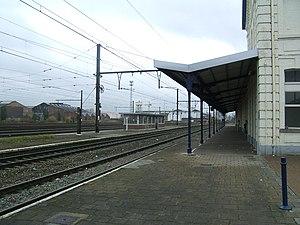
Intérieur de la gare d'Erquelinnes en Belgique
La gare d'Erquelinnes est une gare ferroviaire belge de la ligne 130A, de Charleroi à Erquelinnes, située à proximité du centre-ville d'Erquelinnes dans la province de Hainaut en Région wallonne.